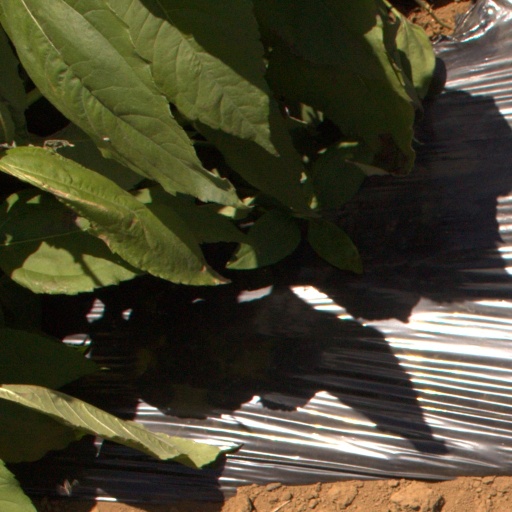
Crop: Jerusalem artichoke